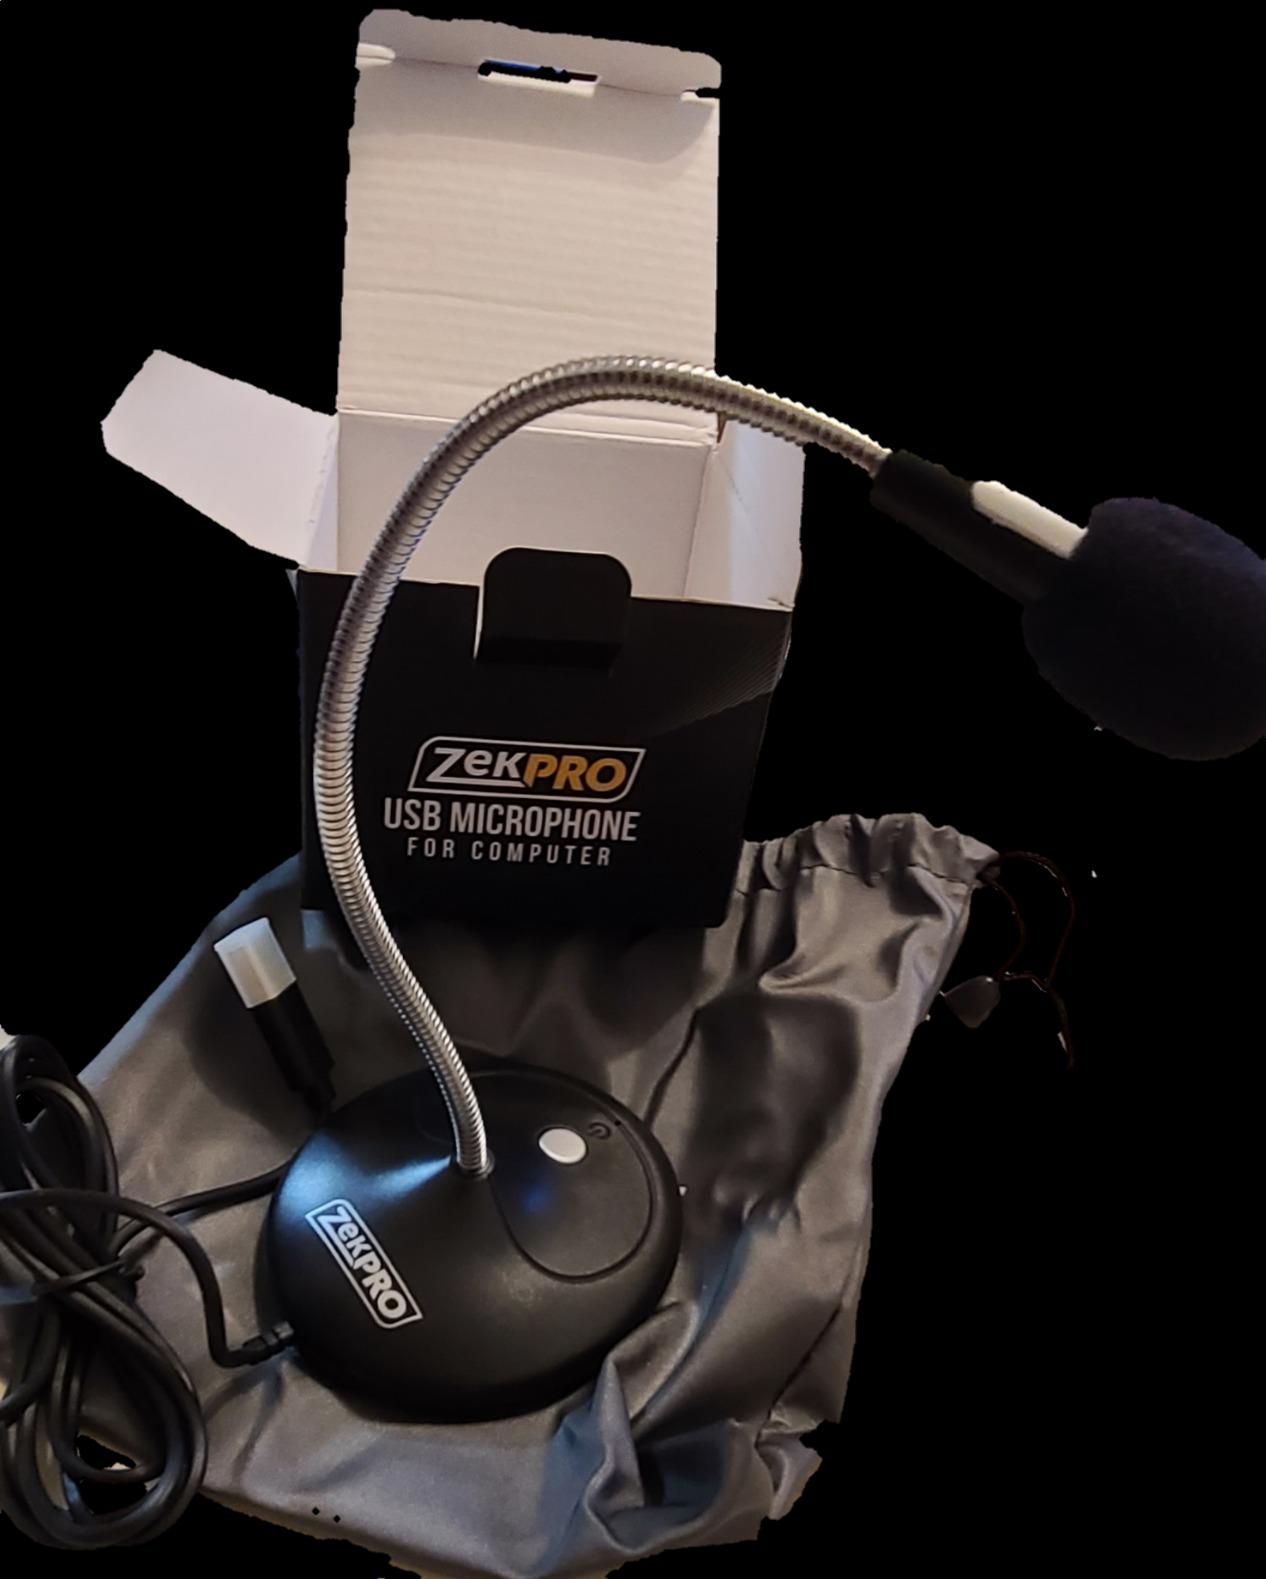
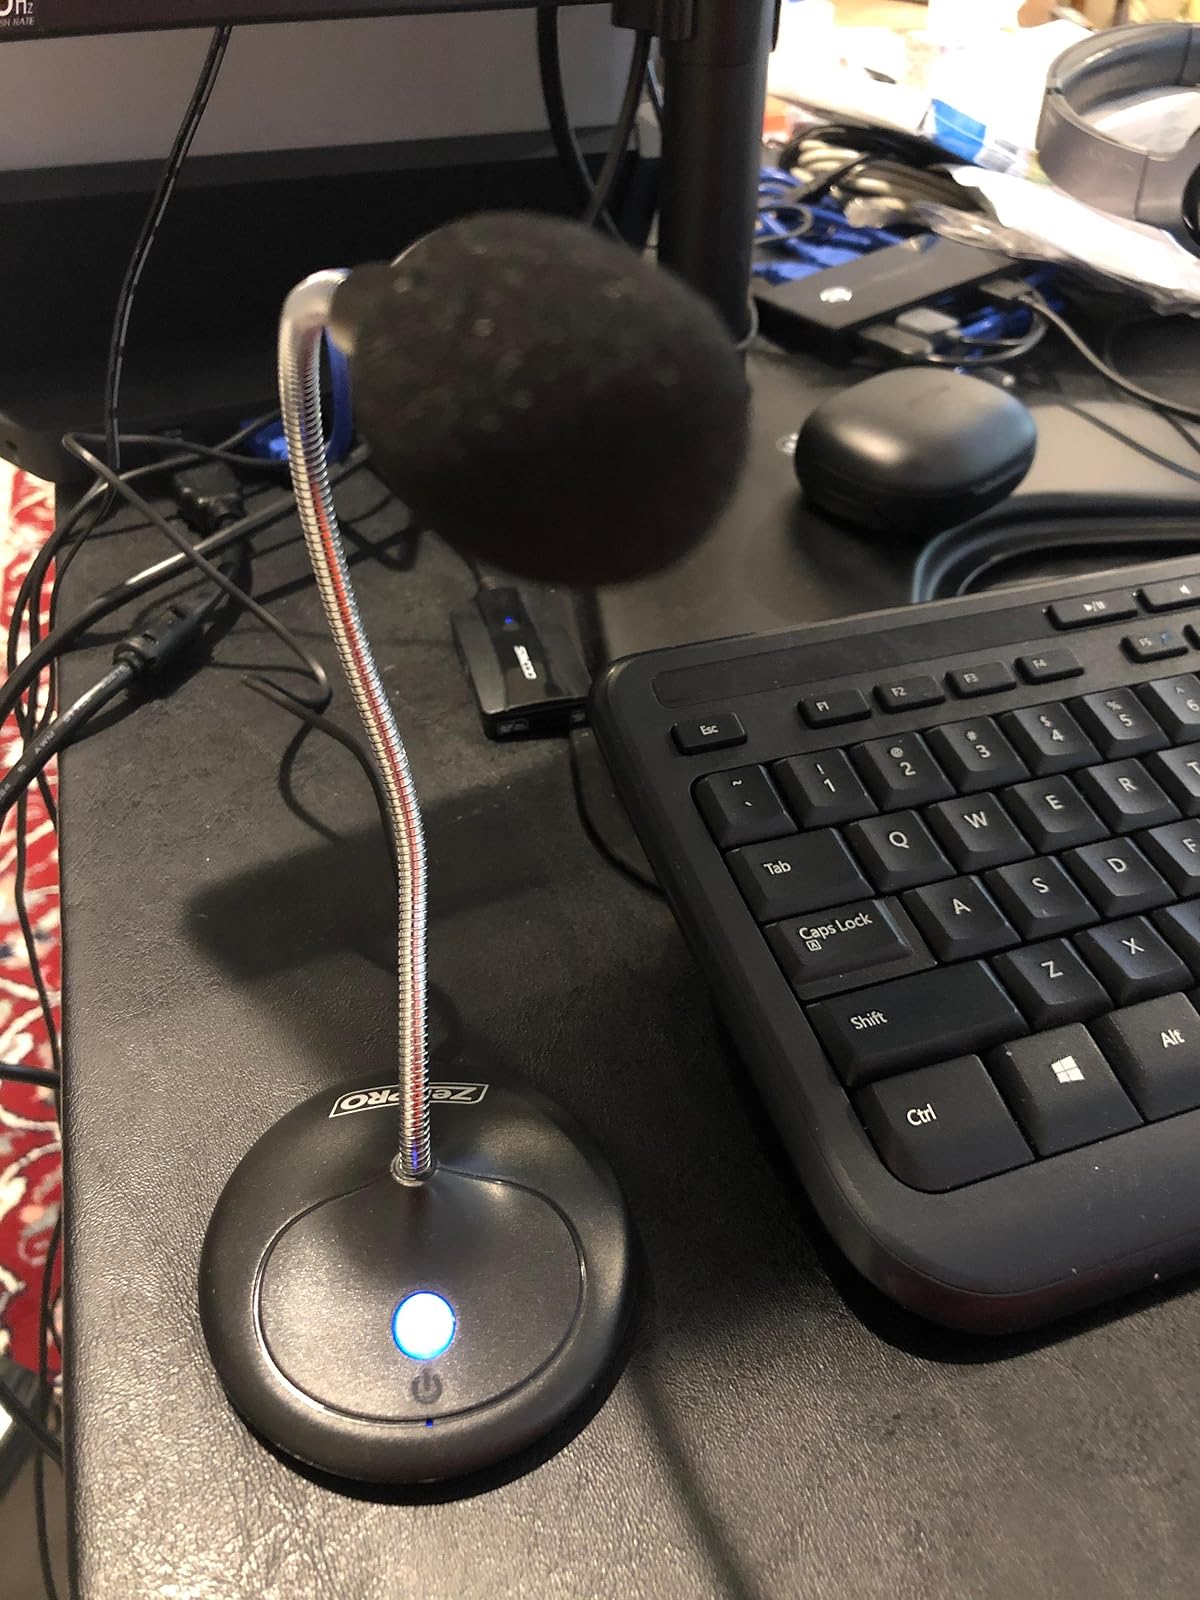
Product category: microphone
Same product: yes